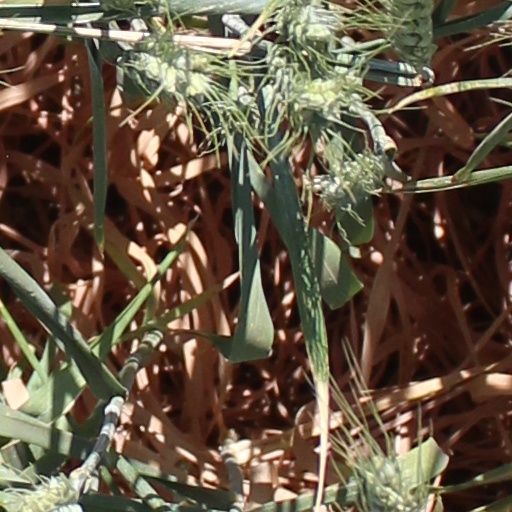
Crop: wheat